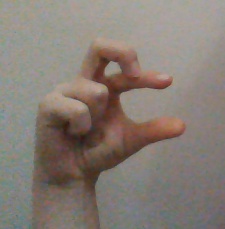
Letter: thal